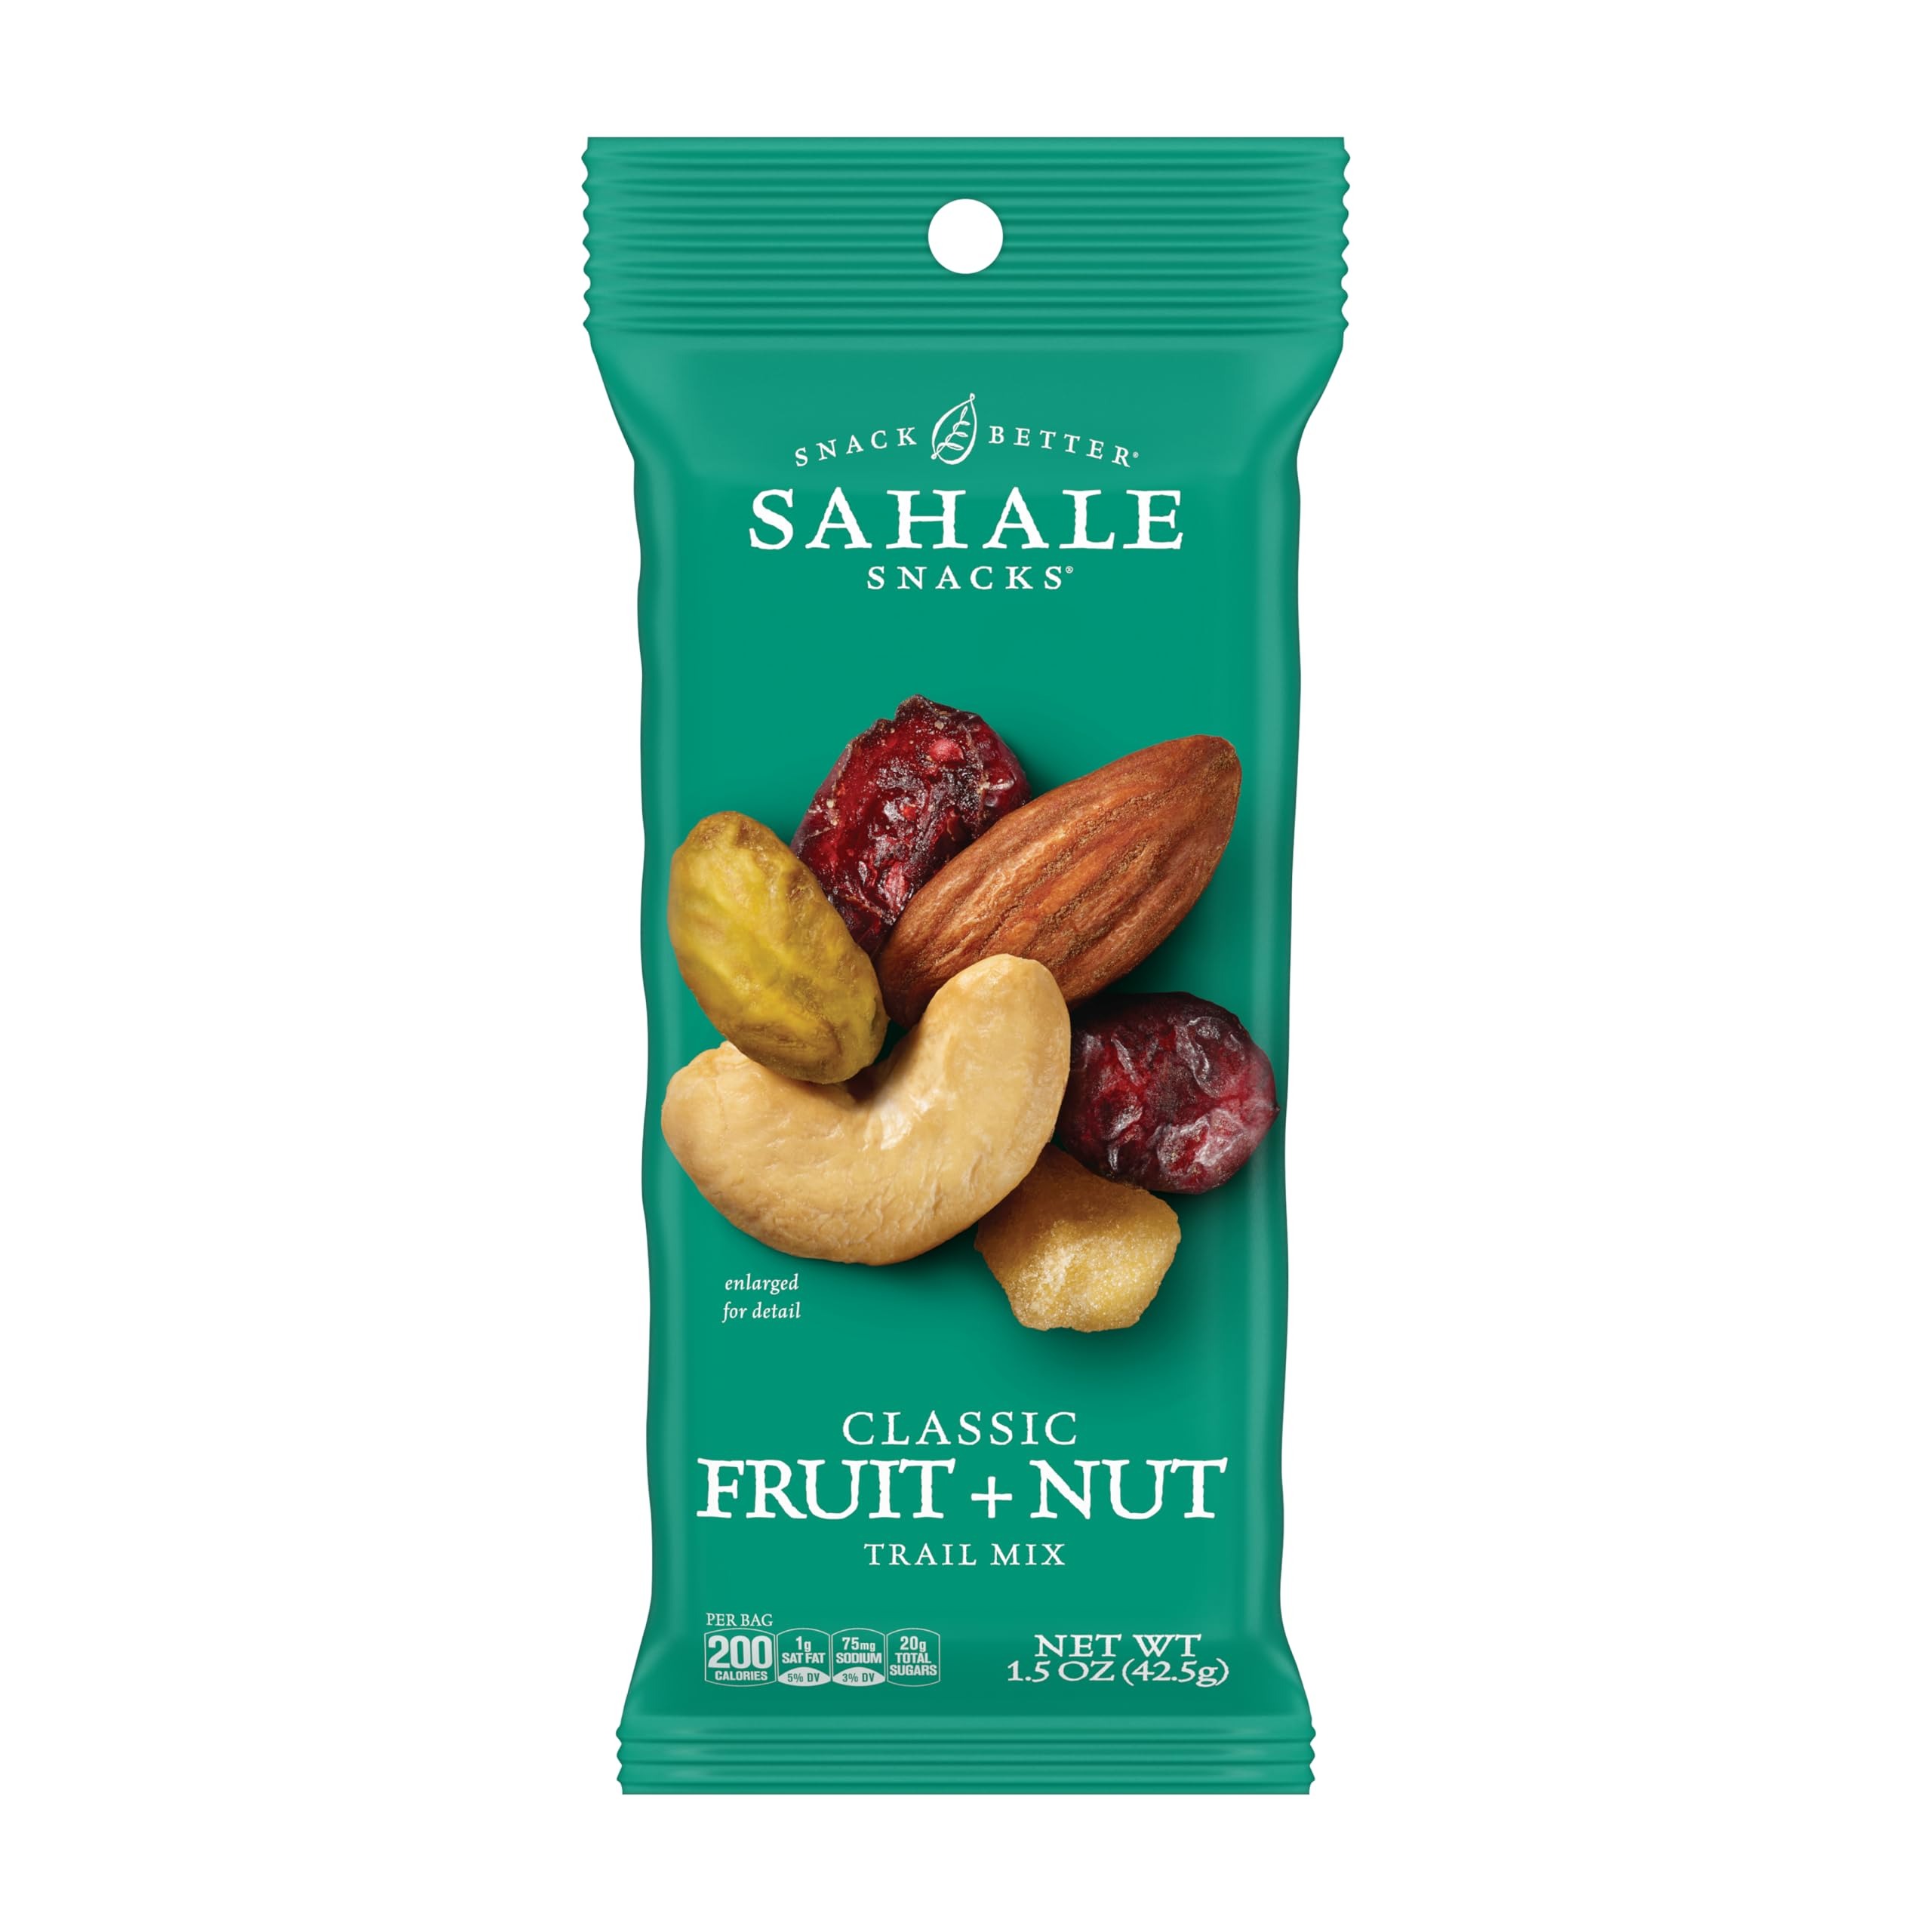
Item Name: Sahale Snacks Classic Fruit and Nut Trail Mix, 1.5 Oz Grab & Go Bags (18 Packs) - Dry-Roasted Deluxe Mixed Nuts with Apples and Cranberries - Non-GMO, Kosher Trail Mix & Certified Gluten-Free Snacks
Bullet Point 1: SAHALE SNACKS TRAIL MIXES – Our gourmet snacks are no ordinary trail mixes; they are exceptional combinations of premium dried fruits and dry-roasted nuts that create incredible snacking experiences
Bullet Point 2: CLASSIC FRUIT AND NUT TRAIL MIX - With its perfect balance of crunchy and chewy textures, this sweet and salty trail mix pairs dry-roasted almonds, cashews, and pistachios with sweetened apples and tart cranberries to form a delicious snack option
Bullet Point 3: WHOLE NATURAL INGREDIENTS - We travel the world to source the best ingredients, in their simplest form - which are always deliciously non-GMO, Kosher, and Certified Gluten-Free
Bullet Point 4: GRAB & GO POUCHES – Our 1.5 oz mixed nuts,in individual packs, are perfect for elevating your snacking experience whether you’re on an epic hike, looking for a pick-me-up at work, or curbing hunger during afterschool errands (18 nut snack packs included)
Bullet Point 5: SNACK BETTER - At Sahale Snacks, we believe every bite should grab your attention - and take everyday snacking Beyond Ordinary; we make it possible with mouthwatering layers of ﬂavor and texture, crafted from only the highest-quality ingredients
Value: 27.0
Unit: Ounce

Price: 26.505